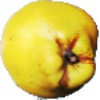
Label: quince